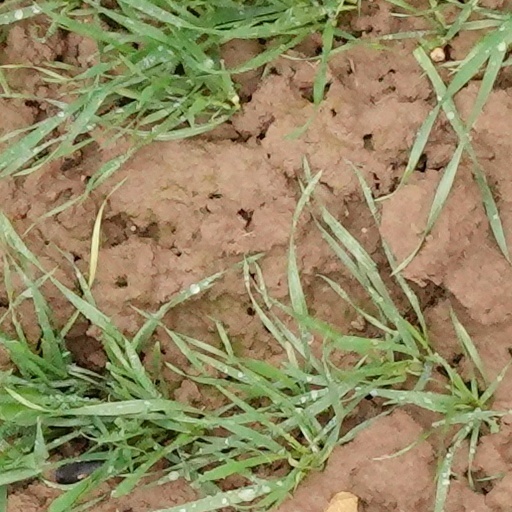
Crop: wheat